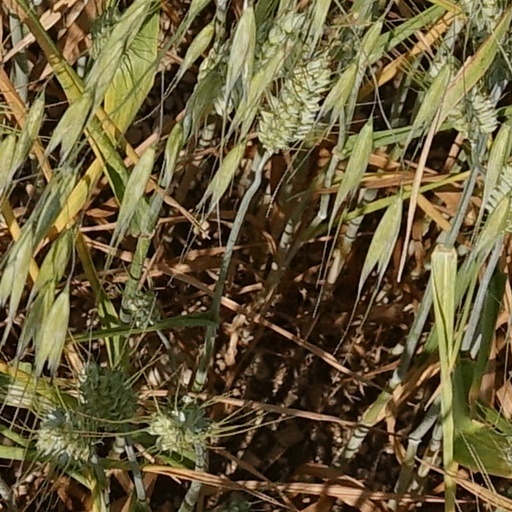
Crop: wheat